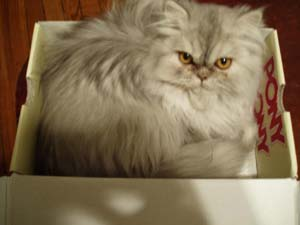
Breed: persian